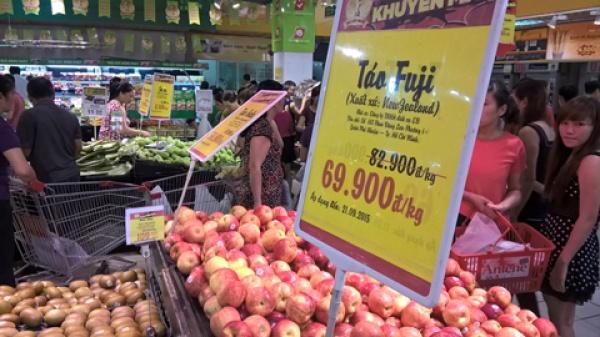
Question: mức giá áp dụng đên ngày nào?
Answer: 27/09/2015